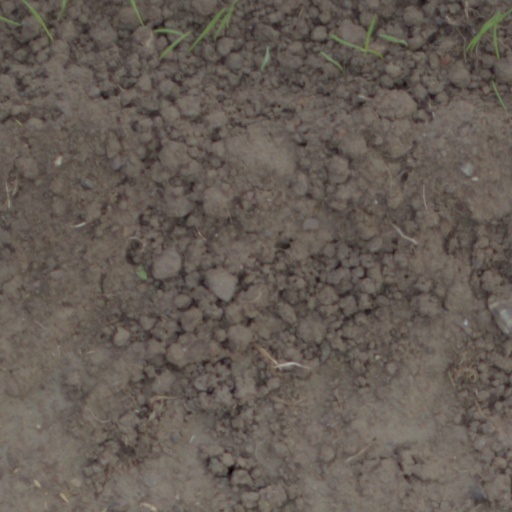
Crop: wheat